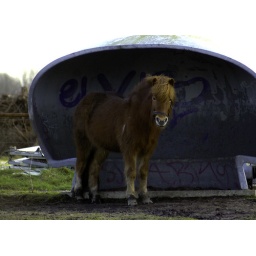
I was driving around when I saw this horse in front of a old danish bus stop shelter.